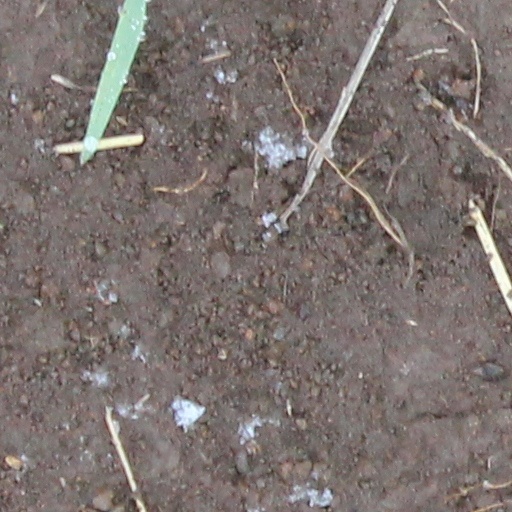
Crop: wheat